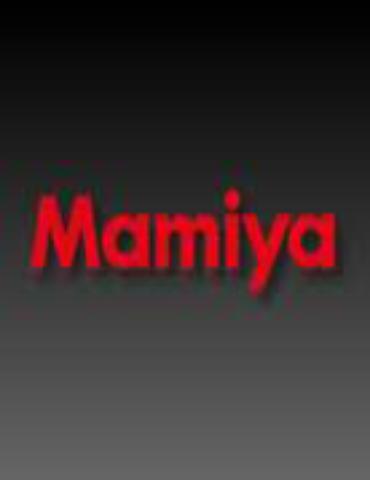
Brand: Mamiya
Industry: Electronic